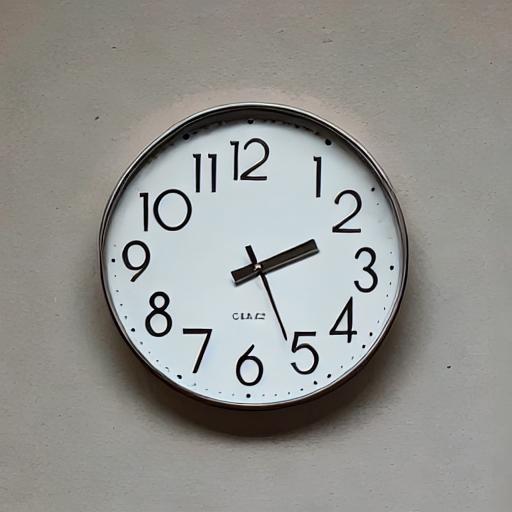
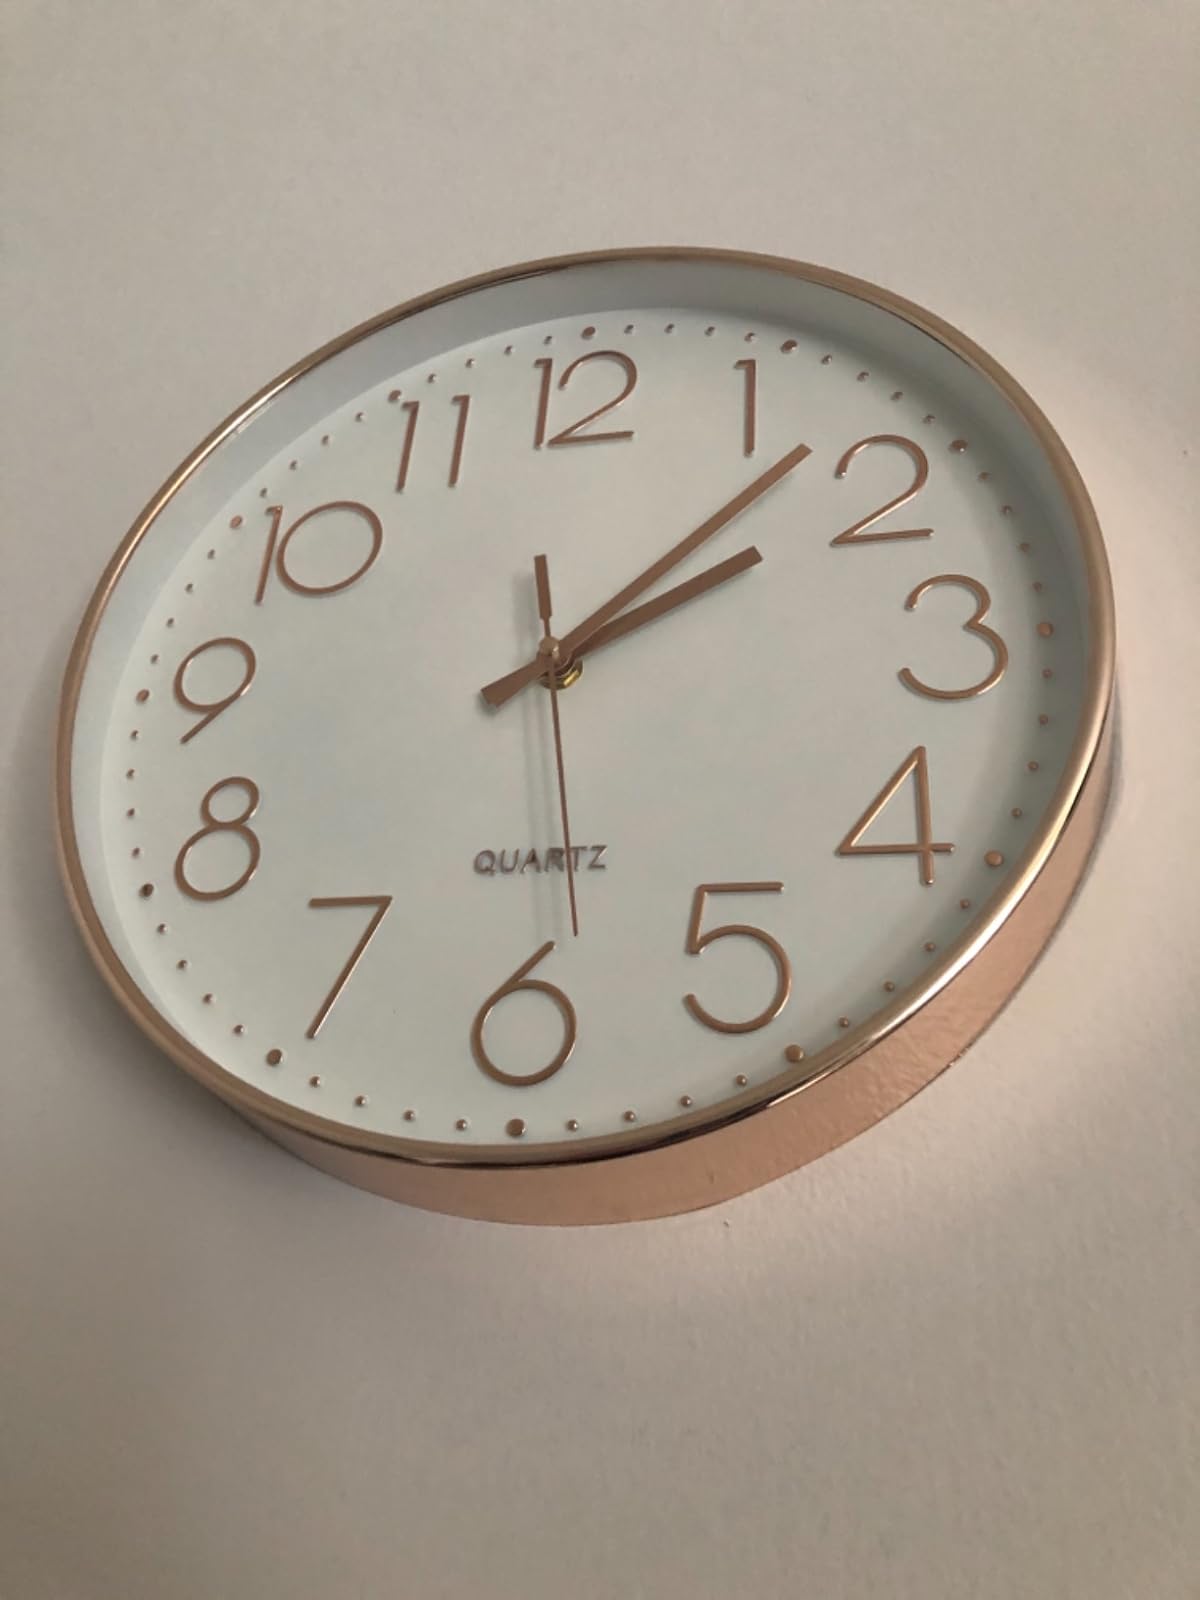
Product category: clock
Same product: no